Ben Lake

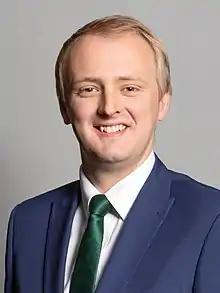
Official portrait, 2020

Ben Morgan Lake (born 22 January 1993) is a Plaid Cymru politician who became the Member of Parliament (MP) for Ceredigion Preseli, formerly Ceredigion, in 2017.